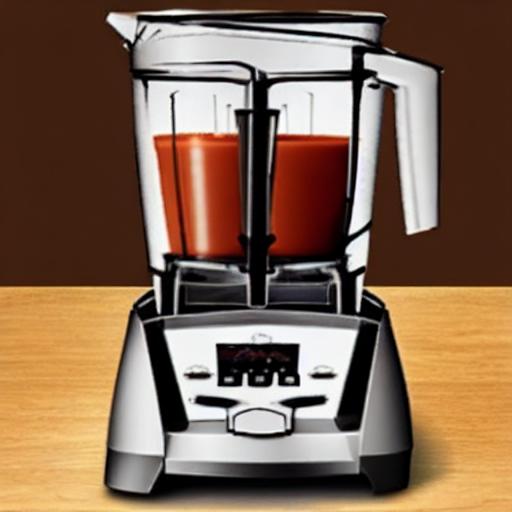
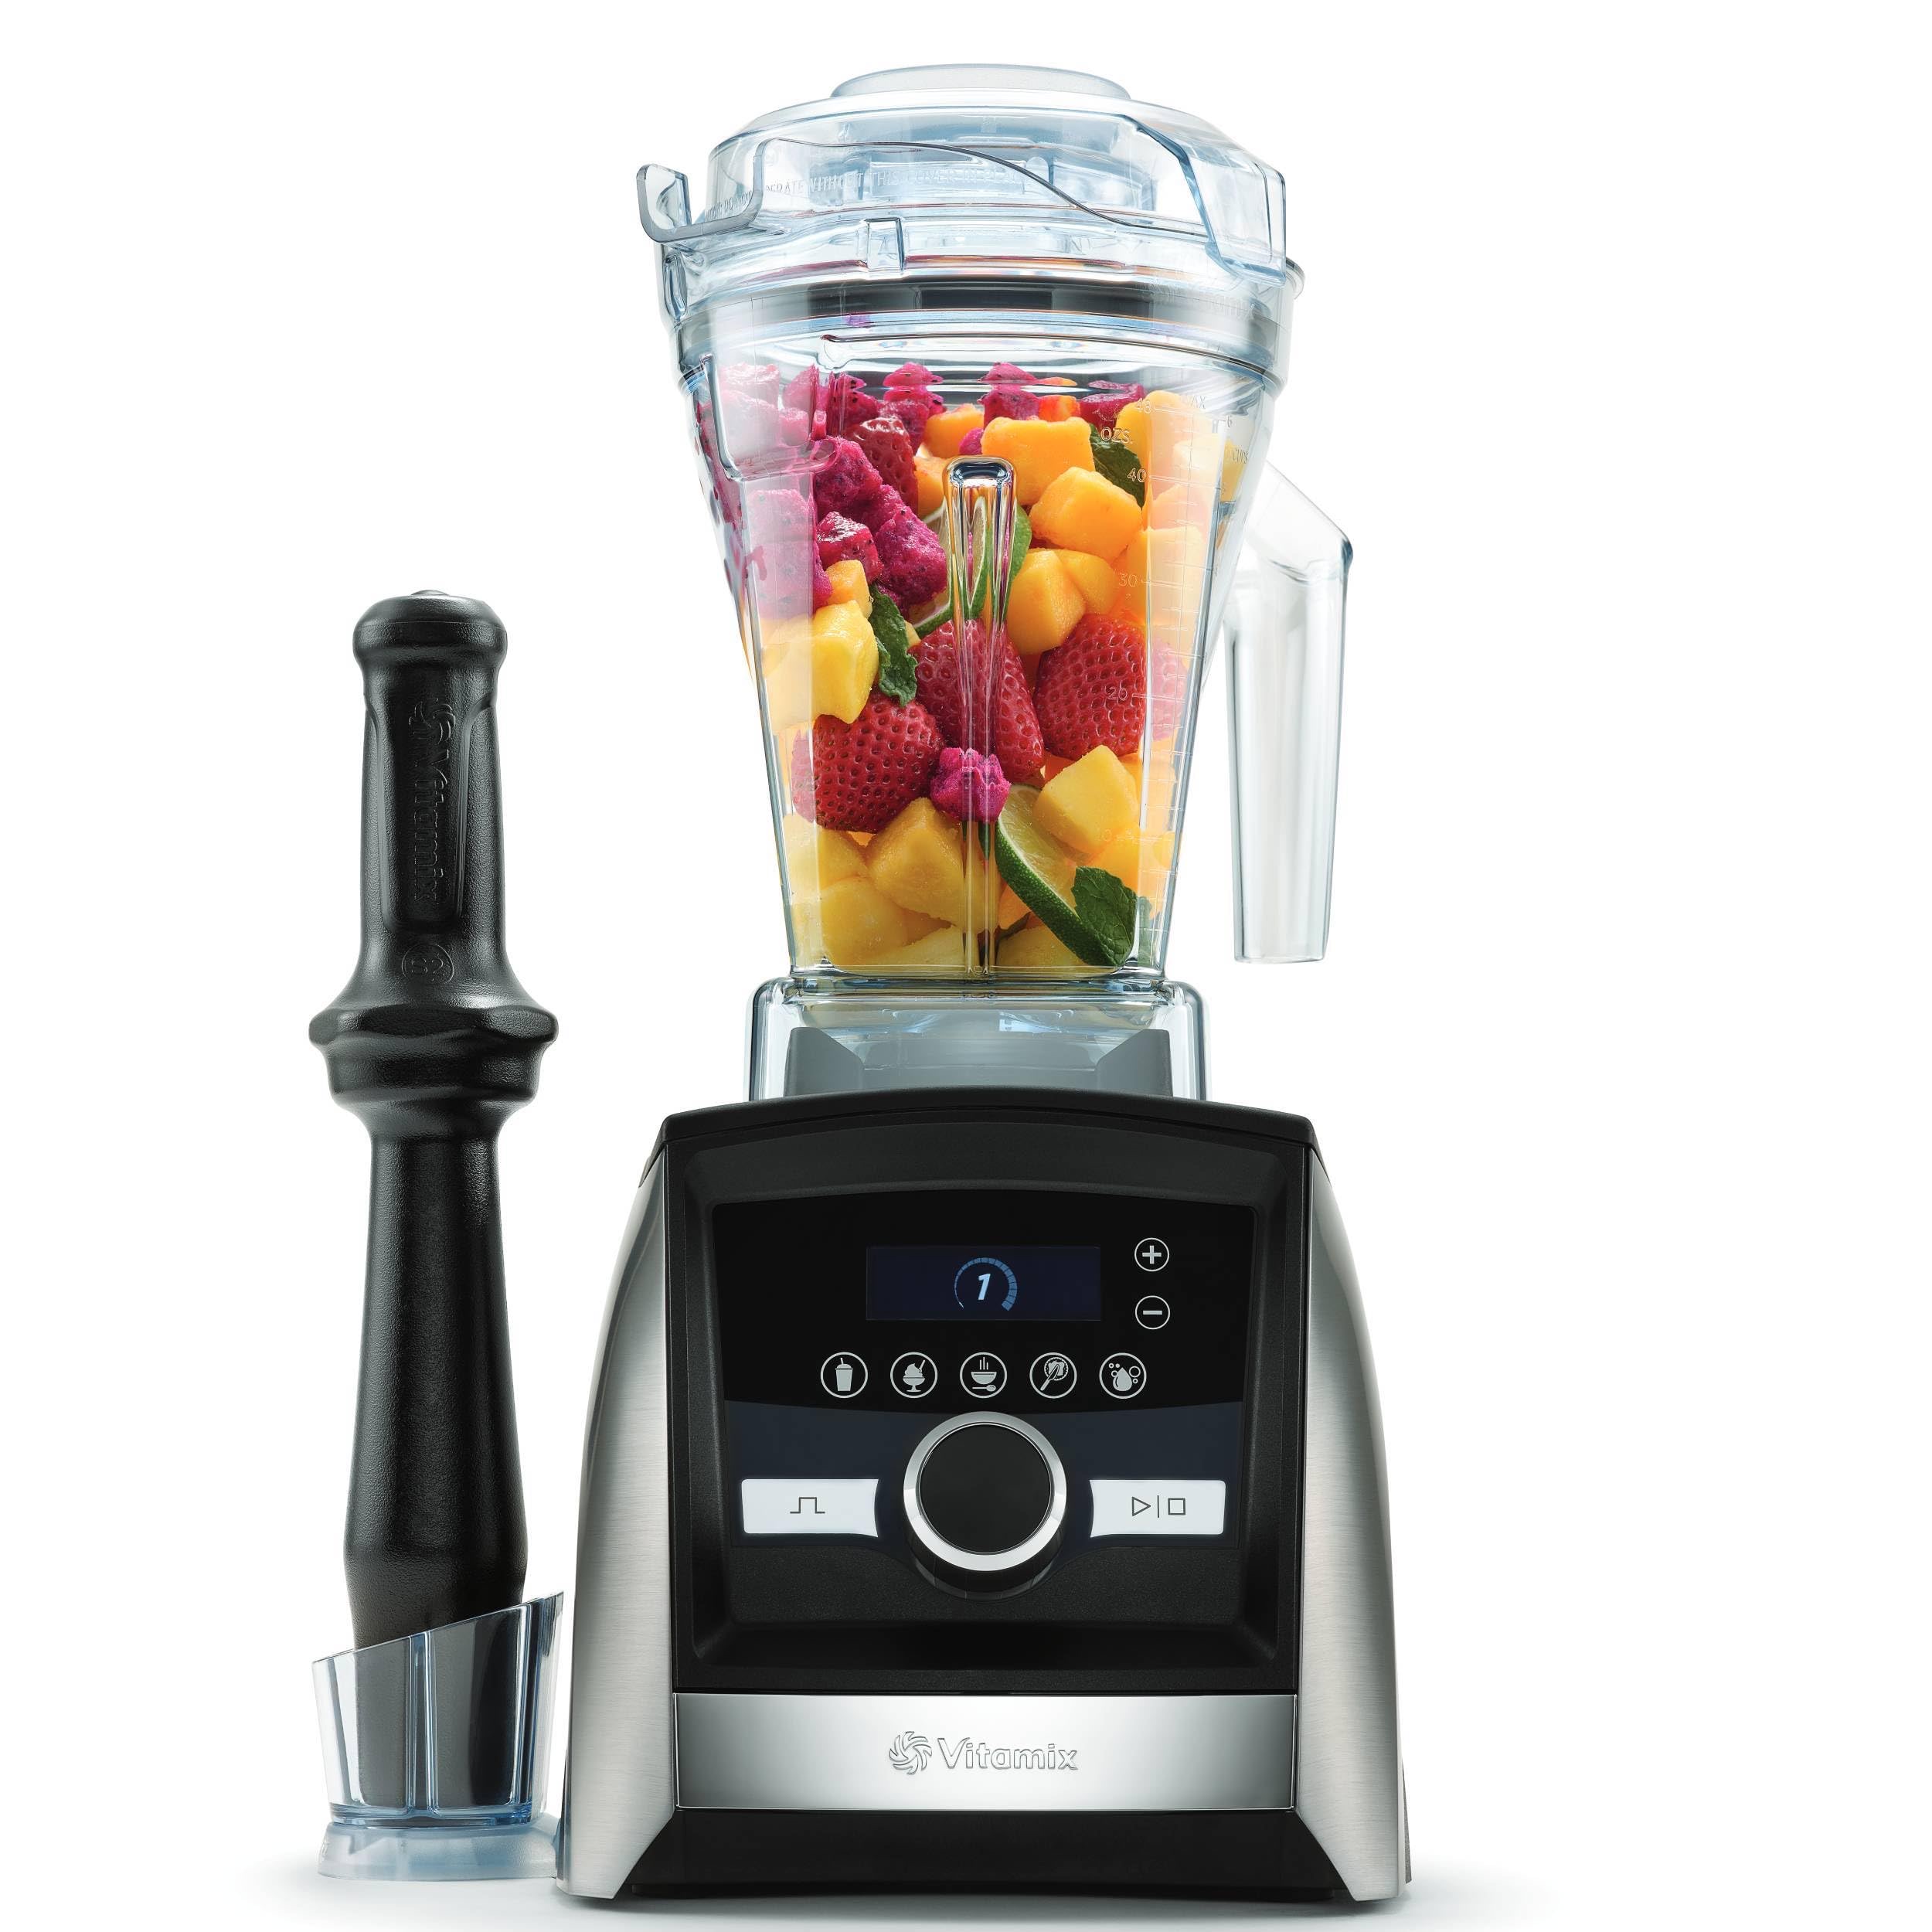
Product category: items_blender
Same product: no